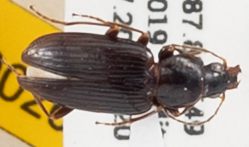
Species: Agonum punctiforme
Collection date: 2019-05-20
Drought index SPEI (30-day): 0.63
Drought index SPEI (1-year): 1.28
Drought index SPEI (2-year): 2.09